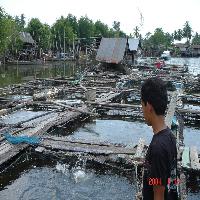
Weather: cloudy or overcast